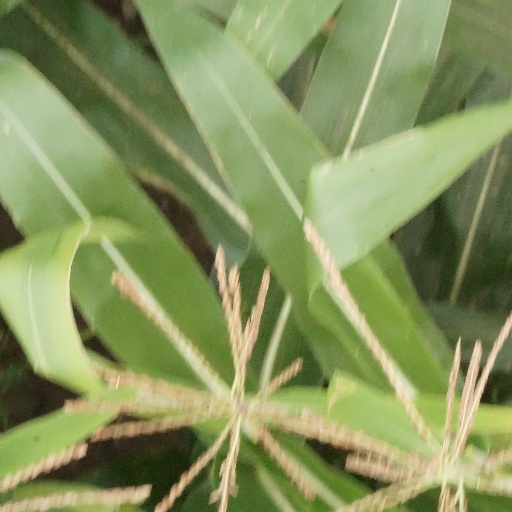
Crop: maize; corn